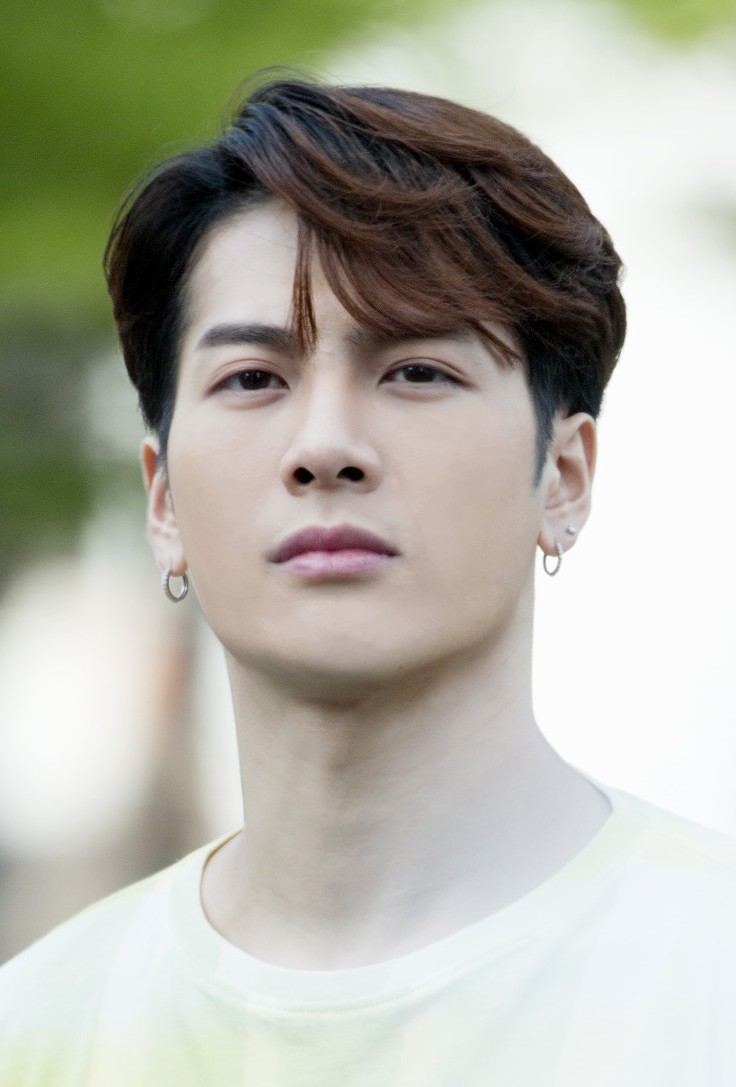
แจ็กสัน หวัง

| name = แจ็กสัน หวัง
| image = Jackson Wang at a mini fanmeeting outside "Show! Music Core" studios, 1 June 2019 02.jpg
| caption = หวังในเดือนมิถุนายน 2019
| birth_name = หวัง กา-อี๋
| birth_place = Kowloon Tong ฮ่องกงของบริเตน
| othername = หวัง เจีย-เออร์
| agent = Sublime
| mother = โจว ผิง
| native_name = nobold|
| father = หวัง รุ่ยจี
| relatives = โจว หย่งชาง (ตา)
| module = กล่องข้อมูล นักดนตรี|embed=yes
 | instruments = เสียงร้อง
 | genre = flatlist|
* เคป็อป
* ฮิปฮอป
* อาร์แอนด์บีร่วมสมัย|อาร์แอนด์บี
 | years_active = 2014–ปัจจุบัน
 | label =
| current_member_of = ก็อตเซเวน
| past_member_of = เจวายพีเนชัน
| module2 = Infobox Chinese
 | child = yes
 | t =
 | s =
 | p = Wáng Jiā'ěr
 | j = Wong4 Gaa1-yi5
 | hk = Wong Ka-yee

| signature = Jackson Wang's signature.png
แจ็กสัน หวัง (; ; ; เกิด 28 มีนาคม ค.ศ. 1994) เป็นแร็ปเปอร์ นักร้อง นักแต่งเพลง นักออกแบบด้านแฟชั่น และผู้กำกับมิวสิกวิดีโอชาวฮ่องกง เขาเป็นผู้ก่อตั้งค่ายเพลง Team Wang และดำรงตำแหน่งผู้อำนวยการสร้างสรรค์กับหัวหน้านักออกแบบแบรนด์แฟชั่นของค่ายนี้ หวังเกิดและเติบโตในฮ่องกง เริ่มแรกได้รับการยอมรับอย่างกว้างขวางหลังเข้าร่วมวงบอยแบนด์เคป็อป ก็อตเซเวน สังกัดเจวายพีเอนเตอร์เทนเมนต์ ใน ค.ศ. 2014 ต่อมาใน ค.ศ. 2017 เขาก่อตั้ง Team Wang และเริ่มออกเพลงเดี่ยวในประเทศจีนและนานาชาติในเวลาถัดมา ใน ค.ศ. 2021 หวังลาออกจากเจวายพีเอนเตอร์เทนเมนต์และก่อตั้ง Panthepack วงฮิปฮ็อปจีนของ Team Wang ก่อนที่เขาจะเข้าวงการดนตรี หวังเคยเล่นเป็นนักดาบSabre (fencing)|เซเบอร์และเข้าแข่งขันทั้งในและต่างประเทศ
==ประวัติและอาชีพ==
=== 1994–2016: ชีวืตช่วงต้นและเปิดตัวกับก็อตเซเวน ===
แจ็กสัน หวัง เกิดที่เกาลูนตง ฮ่องกง เมื่อวันที่ 28 มีนาคม ค.ศ. 1994 เป็นบุตรคนเล็กของริกกี หวัง (บิดา) และโซเฟีย โชว (มารดา) มีพี่ชาย 1 คน พ่อของแจ็กสันเป็นอดีตนักกีฬาฟันดาบทีมชาติจีน ส่วนแม่ของเขาก็เป็นอดีตนักกีฬายิมนาสติกทีมชาติจีน หวังเริ่มฝึกซ้อมฟันดาบตอนอายุ 10 ขวบ แล้วได้รับรางวัลหลายรางวัลในฐานะส่วนหนึ่งของฟันดาบทีมชาติฮ่องกง รวมถึงการชนะเลิศในการแข่งขัน Asia Junior and Cadet Fencing Championship เมื่อ ค.ศ. 2011
ใน ค.ศ. 2010 ขณะที่เขากำลังเล่นบาสเกตบอลที่โรงเรียน ตัวแทนเจวายพีเอนเตอร์เทนเมนต์ บริษัทจัดหานักแสดงสัญชาติเกาหลีใต้ สังเกตตัวหวังและเชิญเขาเข้าร่วมออดิชั่นระดับโลกที่เกาลูน ต่อมาในเดือนธันวาคม ค.ศ. 2010 มีการประกาศว่าเขาผ่านการออดิชัน โดยอยู่ในอันดับ 1 จากผู้เข้าร่วมทั้ง 2,000 คน ขณะที่เขาเตรียมตัวในการแข่งขันโอลิมปิกฤดูร้อน 2012 มีผู้เสนอทุนการศึกษาเข้าเรียนการฟันดาบที่มหาวิทยาลัยสแตนฟอร์ด แต่เนื่องจากเขาผ่านรอบออดิชันแล้ว เขาจึงปฏิเสธไป ในเดือนกรกฎาคม ค.ศ. 2011 หวังย้ายไปที่โซลเพื่อฝึกซ้อมในด้านเคป็อป สองปีต่อมา เขาปรากฏตัวครั้งแรกในรายการ "Win: Who Is Next" ซึ่งในรายการดังกล่าวเป็นการแข่งขันระหว่างเด็กฝึกหัดจากวายจีเอ็นเตอร์เทนเมนต์|วายจี (ซึ่งภายหลังได้เปิดตัวเป็นสมาชิกวงวินเนอร์ (WINNER) และวงไอคอน (วงดนตรีเกาหลีใต้)|ไอคอน (iKON) ในเวลาต่อมา) และค่ายเจวายพีเอนเตอร์เทนเมนต์ (นอกจากแจ็กสันแล้วยังมีมาร์ก ยู-กย็อม และแบมแบม ซึ่งได้เปิดตัวเป็นวงก็อตเซเวนด้วยกัน) วงนี้ออกซิงเกิลแรกในชื่อ "Girls Girls Girls" ในเพลงเปิดตัวอีพี (อัลบั้มเพลง)|อีพี "Got It?" เมื่อวันที่ 16 มกราคม ค.ศ. 2014Cite web|title=KPOP NEWS - Video GOT7's 'Girls Girls Girls' MV Breaks through 10 Million Views on YouTube Mwave|website=mwave.interest.me
ไฟล์:Jackson Wang at Got7's second album 'GOT♡' showcase, 18 June 2014 03.png|thumb|250x250px|หวังในงานแสดงของก็อตเซเวนในเดือนมิถุนายน ค.ศ. 2014|left
ใน ค.ศ. 2014 หวังเข้าแสดงใน "Roommate (TV series)|Roommate" รายการวาไรตีของเอสบีเอสในซีซันที่สอง ความนิยมในตัวหวังมีมากขึ้น และต่อมาเขาก็ได้รับรางวัล Newcomer Award ในงาน SBS Entertainment Awards ประจำปี 2014 หลังจากนั้น แจ็กสันยังมีโอกาสได้ไปออกรายการวาไรตีอีกมากมาย เช่น สตาร์คิง (Star King), ลอว์ออฟเดอะจังเกิล (Law of the Jungle), Happy Together, Radio Star, Problematic Men, Our Neighborhood Arts and Physical Education เป็นต้น
ในเดือนธันวาคม ค.ศ. 2015 หวังเปิดตัวในฐานะพิธีกร (ร่วมกับเหอ จฺหย่ง) ในรายการโชว์ "Please Take Care of My Refrigerator" ฉบับจีน ซึ่งมีชื่อว่า "Go Fridge" เขายังเขียนเนื้อร้อง แต่งเพลง และเรียบเรียงเพลงหลักของโชว์ในซีซัน 2 ถึง 3
ในวันที่ 29 เมษายน ค.ศ. 2016 ก็อตเซเวนจัดคอนเสิร์ตครั้งแรกในกรุงโซล โดยหวังแสดงในเพลง "I Love It" และ "WOLO (We Only Live Once)" รวมกับสมาชิกกลุ่ม ยู-กย็อมและแบมแบม แต่ในเดือนพฤศจิกายน ค.ศ. 2017 ก่อนการเผยแพร่อีพี "Turn Up" ครั้งที่สองในญี่ปุ่นของก็อตเซเวน หวังยุติกิจกรรมของวงทั้งหมดในประเทศญี่ปุ่น เนื่องจากความกังวลเรื่องสุขภาพและตารางเวลาที่ขัดแย้งกัน ในเดือนธันวาคม ค.ศ. 2016 เขาได้รับเลือกเป็น Variety Star of the Year ในงาน Tencent Variety Show Star Awards
=== 2017–2020: ผลงานดนตรีช่วงต้นและ "มิเรอส์" ===
ในเดือนมกราคม ค.ศ. 2017 หวังได้รับรางวัล Popular Artist of the Year ในงานซินล่างเวย์ปั๋วอะวอดส์ ต่อมาในวันที่ 26 มิถุนายน ค.ศ. 2017 เจวายพีเอนเตอร์เทนเมนต์ประกาศเผยแพร่อัลบั้มเดี่ยวอันแรกของหวังในประเทศจีน และก่อตั้ง Team Wang เพื่อดูแลงานทั้งหมดในประเทศจีน> ในเดือนมกราคม ค.ศ. 2017 หวังได้รับรางวัล MTV Special Award ในงาน Asian Music Gala ที่กว่างโจว ซิงเกิลเดี่ยวอันแรกที่ร้องเป็นภาษาอังกฤษมีชื่อ "ปาปียง" ("Papillon") ได้รับการเผยแพร่ในวันที่ 26 สิงหาคม และติดอันดับ 1 ในชาร์ตรายสัปดาห์ของวันที่ 16 กันยายนของ "Billboards China V Chart และเป็นศิลปินเอเชียเพียงคนเดียวที่ติดอันดับอเมริกันไอทูนส์ฮิบฮ็อปชาร์ต (American itunes Hip Hop Chart) นอกจากนี้ ยังเป็นศิลปินเอเชียเพียงคนเดียวที่ได้ไปอยู่ในเว็บเวิลด์สตาร์ฮิบฮ็อป (World Star Hip Hop) อีกด้วย
ความนิยมของแจ็กสันแพร่หลายขึ้นมาก เขาได้ร่วมงานกับทีมอลล์ (T-Mall) ในเครืออาลีบาบา และยังได้เป็นตัวแทนประเทศจีนไปร่วมงานเอ็มทีวียุโรปมิวสิกอะวอดส์ที่ลอนดอน ประเทศอังกฤษ เป็นพรีเซ็นเตอร์และแบรนด์แอมบาสเดอร์มากมาย ล่าสุดเขาเพิ่งเดินทางไปร่วมงานของแบรนด์เฟนดี (Fendi) ที่ประเทศอิตาลี อีกทั้งยังได้เป็นทูตการท่องเที่ยวฮ่องกงอีกด้วย
ในช่วงเดือนพฤศจิกายน 2017 นอกจากเพลงที่ได้ร่วมงานกับก็อตเซเวนแล้ว เขายังออกซิงเกิลที่ 2 ที่ชื่อว่า "โอเค" ("OKAY") และซิงเกิลที่ 3 ที่มีชื่อว่า "ดอว์นออฟอัส" ("Dawn of us") ปล่อยเมื่อ 20 เมษายน 2018 ซึ่งมิวสิกวิดีโอของซิงเกิลที่ 3 แจ็กสันได้เลือกจังหวัดภูเก็ตและพังงาของประเทศไทยเป็นสถานที่ถ่ายทำ และถ่ายทอดภาพออกมาได้ออกมาตรึงใจ
=== 2021–ปัจจุบัน: ออกจากเจวายพีเอนเตอร์เทนเมนต์, Panthepack และ "แมจิกแมน" ===
หวังกับสมาชิกก็อตเซเวนคนอื่น ๆ ออกจากเจวายพีเอนเตอร์เทนเมนต์ในวันที่ 19 มกราคม ค.ศ. 2021 หลังสัญญาแบบพิเศษหมดอายุ นับตั้งแต่นั้น Team Wang จึงทำกิจกรรมต่างที่ต่างประเทศ ต่อมามีรายงานอ้างว่าหวังเป็นพันธมิตรกับ Sublime Artist Agency ซึ่งภายหลังยืนยันข้อมูลนี้ในวันที่ 22 มกราคม ในเดือนต่อมา เขาจึงเผยแพร่ซิงเกิลเดี่ยวภาษาจีนชื่อว่า "Alone" ออกมา
ในวันที่ 31 มีนาคม ค.ศ. 2022 เขาเผยแพร่ซิงเกิล "Blow" ที่ภายหลังนำไปใส่ในอัลบั้ม "แมจิกแมน" ในวันที่ 16 เมษายน เขาแสดงที่เทศกาลดนตรีและศิลปะโคเชลลาแวลลีย์|โคเชลลาด้วยเพลง "100 Ways", "Blow" และเพลงที่ยังไม่ได้เผยแพร่ที่มีชื่อว่า "Cruel" ในวันที่ 12 กรกฎาคม ค.ศ. 2022 เขาเดินทางมาเยือนประเทศไทย เพื่อทำการแสดงยาวหนึ่งชั่วโมงที่ราชมังคลากีฬาสถาน|สนามราชมังคลากีฬาสถาน ในพิธีเปิดการแข่งขันฟุตบอลระหว่างสโมสรฟุตบอลแมนเชสเตอร์ยูไนเต็ด|แมนเชสเตอร์ยูไนเต็ดกับสโมสรฟุตบอลลิเวอร์พูล|ลิเวอร์พูล
ต่อมา มีการเผยแพร่อัลบั้ม "Magic Man (Jackson Wang album)|แมจิกแมน" ของเขาในวันที่ 9 กันยายน ค.ศ. 2022 ตามมาด้วยเวิลด์ทัวร์ที่จะจัดขึ้นในกรุงเทพในวันที่ 26 พฤศจิกายน
== ชีวิตส่วนตัว ==
เนื่องจากการทำงานให้กับอุตสาหกรรมบันเทิงในจีน เกาหลี และส่วนอื่นของโลก ทำให้แจ็กสันพูดภาษาอื่นได้เชี่ยวชาญ เขาสามารถพูดและเข้าใจภาษาจีนกลาง ภาษากวางตุ้ง ภาษาเกาหลี และภาษาอังกฤษ
ในเดือนสิงหาคม ค.ศ. 2019 หวังอัปโหลดภาพธงชาติจีนและประกาศตนเองเป็น "หนึ่งใน 1.4 พันล้านผู้พิทักษ์ธงชาติจีน" บนบัญชีทางการในซินล่างเวย์ปั๋ว|เวย์ปั๋ว หลังมีการถอนและโยนธงชาติจีนที่วิกตอเรียฮาร์เบอร์ในช่วงการประท้วงในฮ่องกง พ.ศ. 2562–2563|การประท้วงในฮ่องกง ค.ศ. 2019-2020 Chinese pop stars publicly back Beijing on Hong Kong . "Associated Press." 19 August 2019. ในเดือนมกราคม ค.ศ. 2020 จากการสัมภาษณ์กับ "Forbes" หวังแนะนำตนเองเป็น "แจ็กสัน หวัง จากจีน" และระบุว่า: "เป้าหมายของผมคือแค่แสดงชื่อของผมบนโต๊ะ เพื่อให้ทุกคนได้รู้จักผม ผมต้องการ ... ให้ผู้คนรู้ว่าเด็กชาวจีนก็เล่นดนตรีเก่งเหมือนกัน"
ในเดือนมีนาคม ค.ศ. 2021 หวังยุติความสัมพันธ์ในการทำงานกับ อาดิดาส หลังทางบริษัทได้แถลงต่อสาธารณชนก่อนหน้านี้เกี่ยวกับข้อกล่าวหาว่ามีการบังคับใช้แรงงานในการผลิตฝ้ายในภูมิภาคซินเจียงอีกครั้ง
แจ็กสันโพสต์สนับสนุนนโยบายจีนเดียวในปี 2022
== ผลงานเพลง ==
* "มิเรอส์ (อัลบั้มแจ็กสัน หวัง)|มิเรอส์" (2019)
* "แมจิกแมน (อัลบั้มแจ็กสัน หวัง)|แมจิกแมน" (2022)
==ผลงานวิดีโอ==
== อ้างอิง ==
== แหล่งข้อมูลอื่น ==
* แจ็กสัน หวัง ที่ Vevo
* Jackson ที่ JYP Publishing
หมวดหมู่:บุคคลที่ยังมีชีวิตอยู่
หมวดหมู่:นักร้องชายชาวฮ่องกง
หมวดหมู่:นักแสดงละครโทรทัศน์ชายชาวฮ่องกง
หมวดหมู่:ศิลปินสังกัดเจวายพีเอนเตอร์เทนเมนต์
หมวดหมู่:นักร้องเคป็อป
หมวดหมู่:สมาชิกของก็อตเซเวน